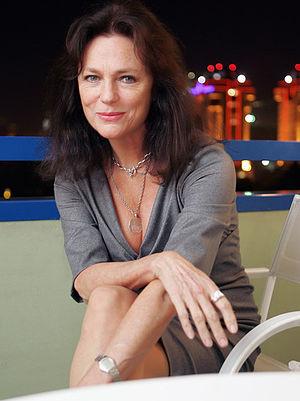
Le Festival du film britannique de Dinard 2011 est la 22ᵉ édition du Festival du film britannique de Dinard, qui se déroule du 5 octobre 2011 au 9 octobre 2011. Nathalie Baye, actrice française, en est la présidente du jury.
Jacqueline Bisset, née le 13 septembre 1944 à Weybridge dans le district d'Elmbridge, est une actrice britannique.
Champs-Élysées Film Festival est un festival de cinéma fondé en 2012 par Sophie Dulac. Son ambition est de défendre et de promouvoir le cinéma indépendant américain et français. L'ensemble de ses événements est destiné au grand public : les films de la compétition, les avant-premières, les masterclass, les soirées spéciales, les conférences…